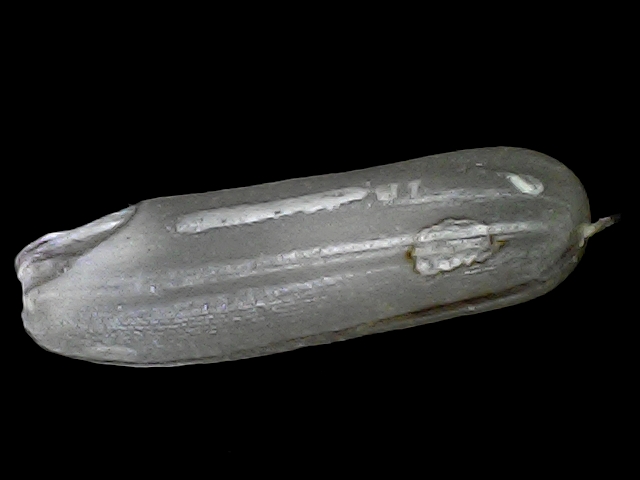
Rice variety: BRRI102